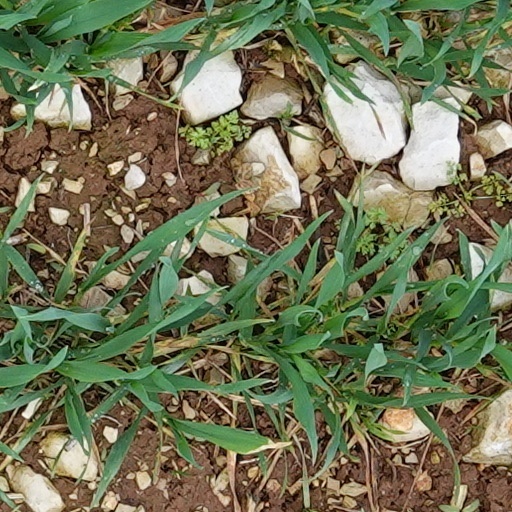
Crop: wheat